Saturday's Children (1940 film)

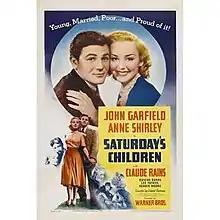

Saturday's Children is a 1940 American drama film directed by Vincent Sherman and starring John Garfield, Anne Shirley, and Claude Rains. It is a third-time remake of the original Maxwell Anderson play with a previous version released in 1935 under the title "Maybe It's Love".